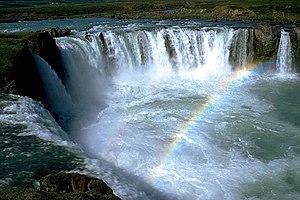
Découverte possible de l’Amérique par Leif Erikson. Vers 986, un proche parent d’Érik le Rouge, Bjarni Herjólfsson, venu de Norvège pour rejoindre son père au Groenland, a été dérouté par les vents et a aperçu, à l’ouest, une terre nouvelle. Leif l’Heureux, fils d’Érik, monte une expédition pour explorer cette terre inconnue. Il atteint le Helluland, le Markland puis le Vinland, où pousse la vigne et le blé sauvage où il passe l’hiver puis retourne vers le Groenland. Plusieurs expéditions sont entreprises par la suite, dont celles de Thorvald, frère de Leif Erikson, de Thorfinn Karlsefni et de Freydi, fille d’Érik. Au Vinland, les Vikings de Karlsefni rencontrent des indigènes, qu’ils appellent les Skræling et avec qui ils font d’abord des échanges. Mais face à l’hostilité des indigènes, les Vikings doivent finalement se replier.
L'histoire de l'Islande est récente par rapport à celle du reste de l'Europe. Du fait de son éloignement, ce pays n'a pas subi la guerre, mais certains événements extérieurs, tels que la réforme protestante imposée par le Danemark ou la peste noire, ont eu des conséquences importantes pour les Islandais. L'histoire du pays a aussi été marquée par nombre de catastrophes naturelles et par sa lutte pour l'indépendance, obtenue en 1918 — il faut toutefois attendre 1944 pour que les derniers liens avec le Danemark soient coupés lors de l'instauration d'un régime républicain.
Le Skjálfandafljót, toponyme islandais signifiant littéralement en français « le fleuve des tremblements », est un fleuve situé dans le Nord de l'Islande. Il prend sa source à la confluence de deux cours d'eau issus de l'eau de fonte du Vatnajökull. Il coule ensuite vers le nord et se jette dans la Skjálfandi. La rivière comporte plusieurs chutes d'eau sur son cours dont l'Aldeyjarfoss et la Goðafoss.